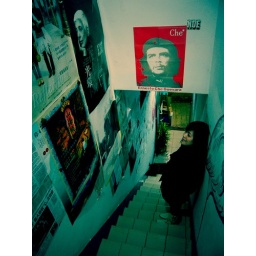
YO HE BOOK is a book store by Tamsui river sidephoto by Ken